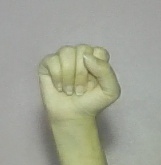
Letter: saad